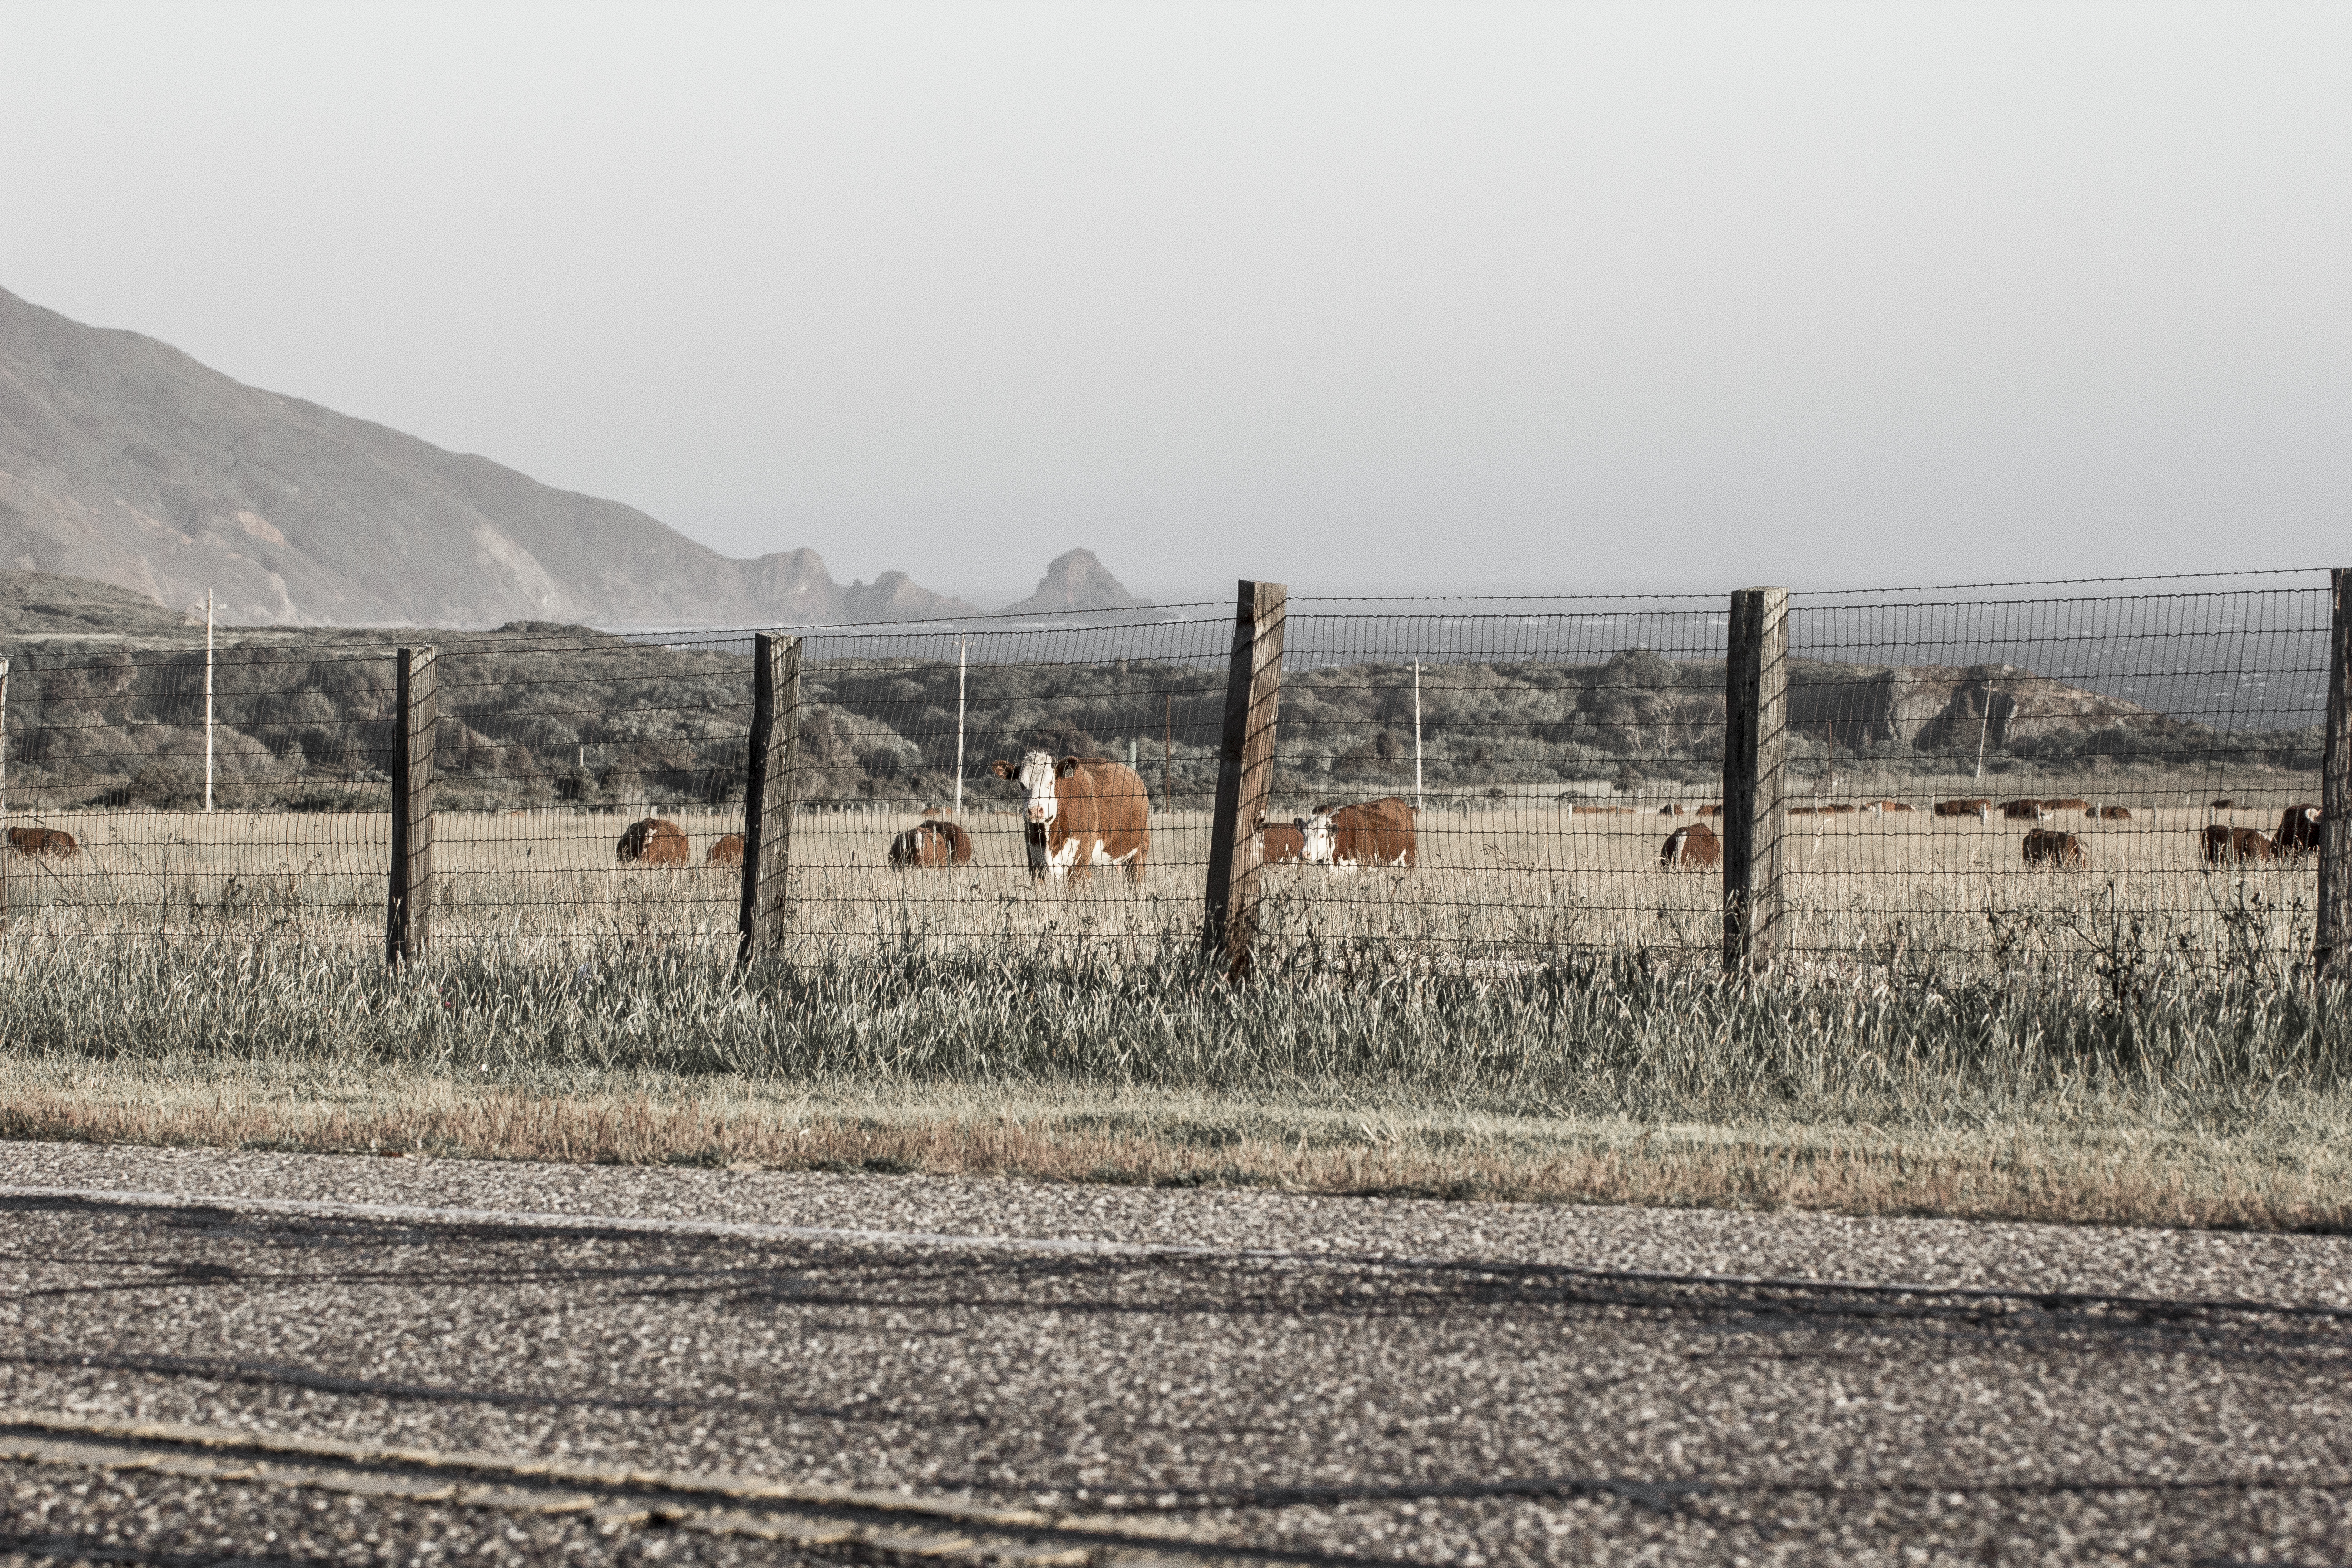
beach, landscape, track, field, transport, california, cows, vacas, bigsur, rural area